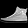
Label: Sneaker